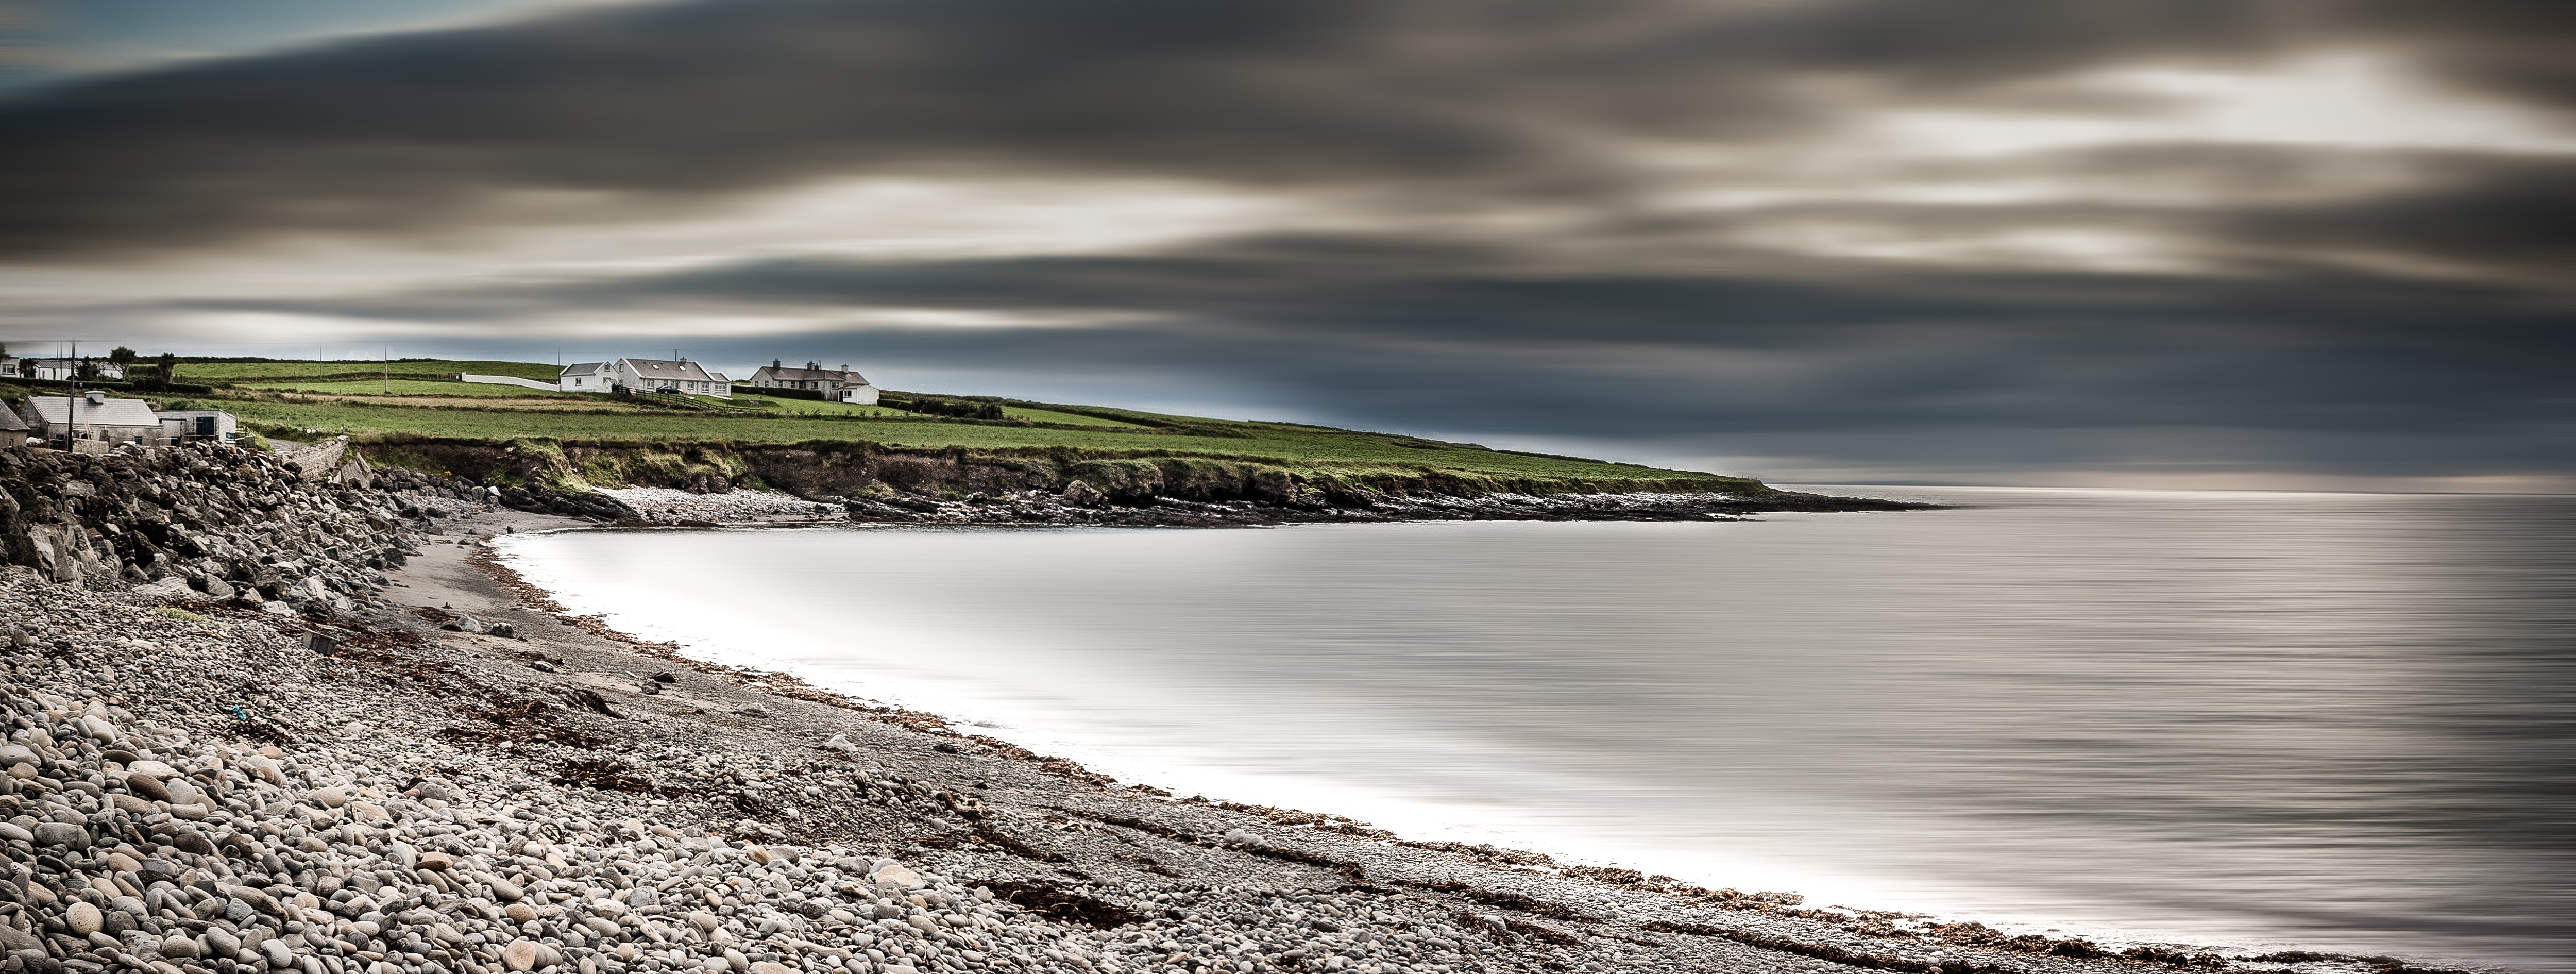
beach, landscape, sea, coast, water, nature, rock, ocean, horizon, cloud, sky, sunlight, morning, shore, wave, lake, cliff, reflection, scenic, bay, terrain, material, body of water, ireland, atlantic, loch, atmospheric phenomenon